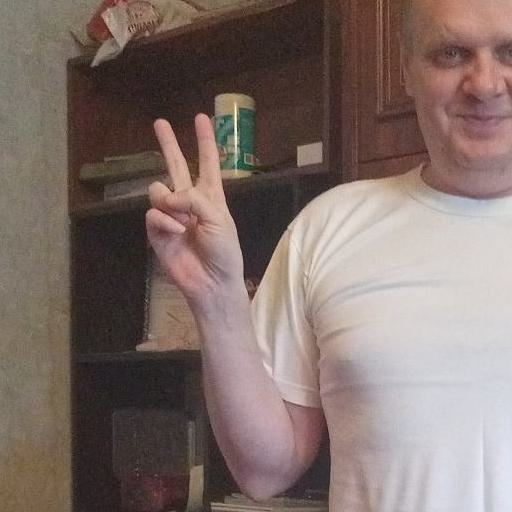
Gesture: peace